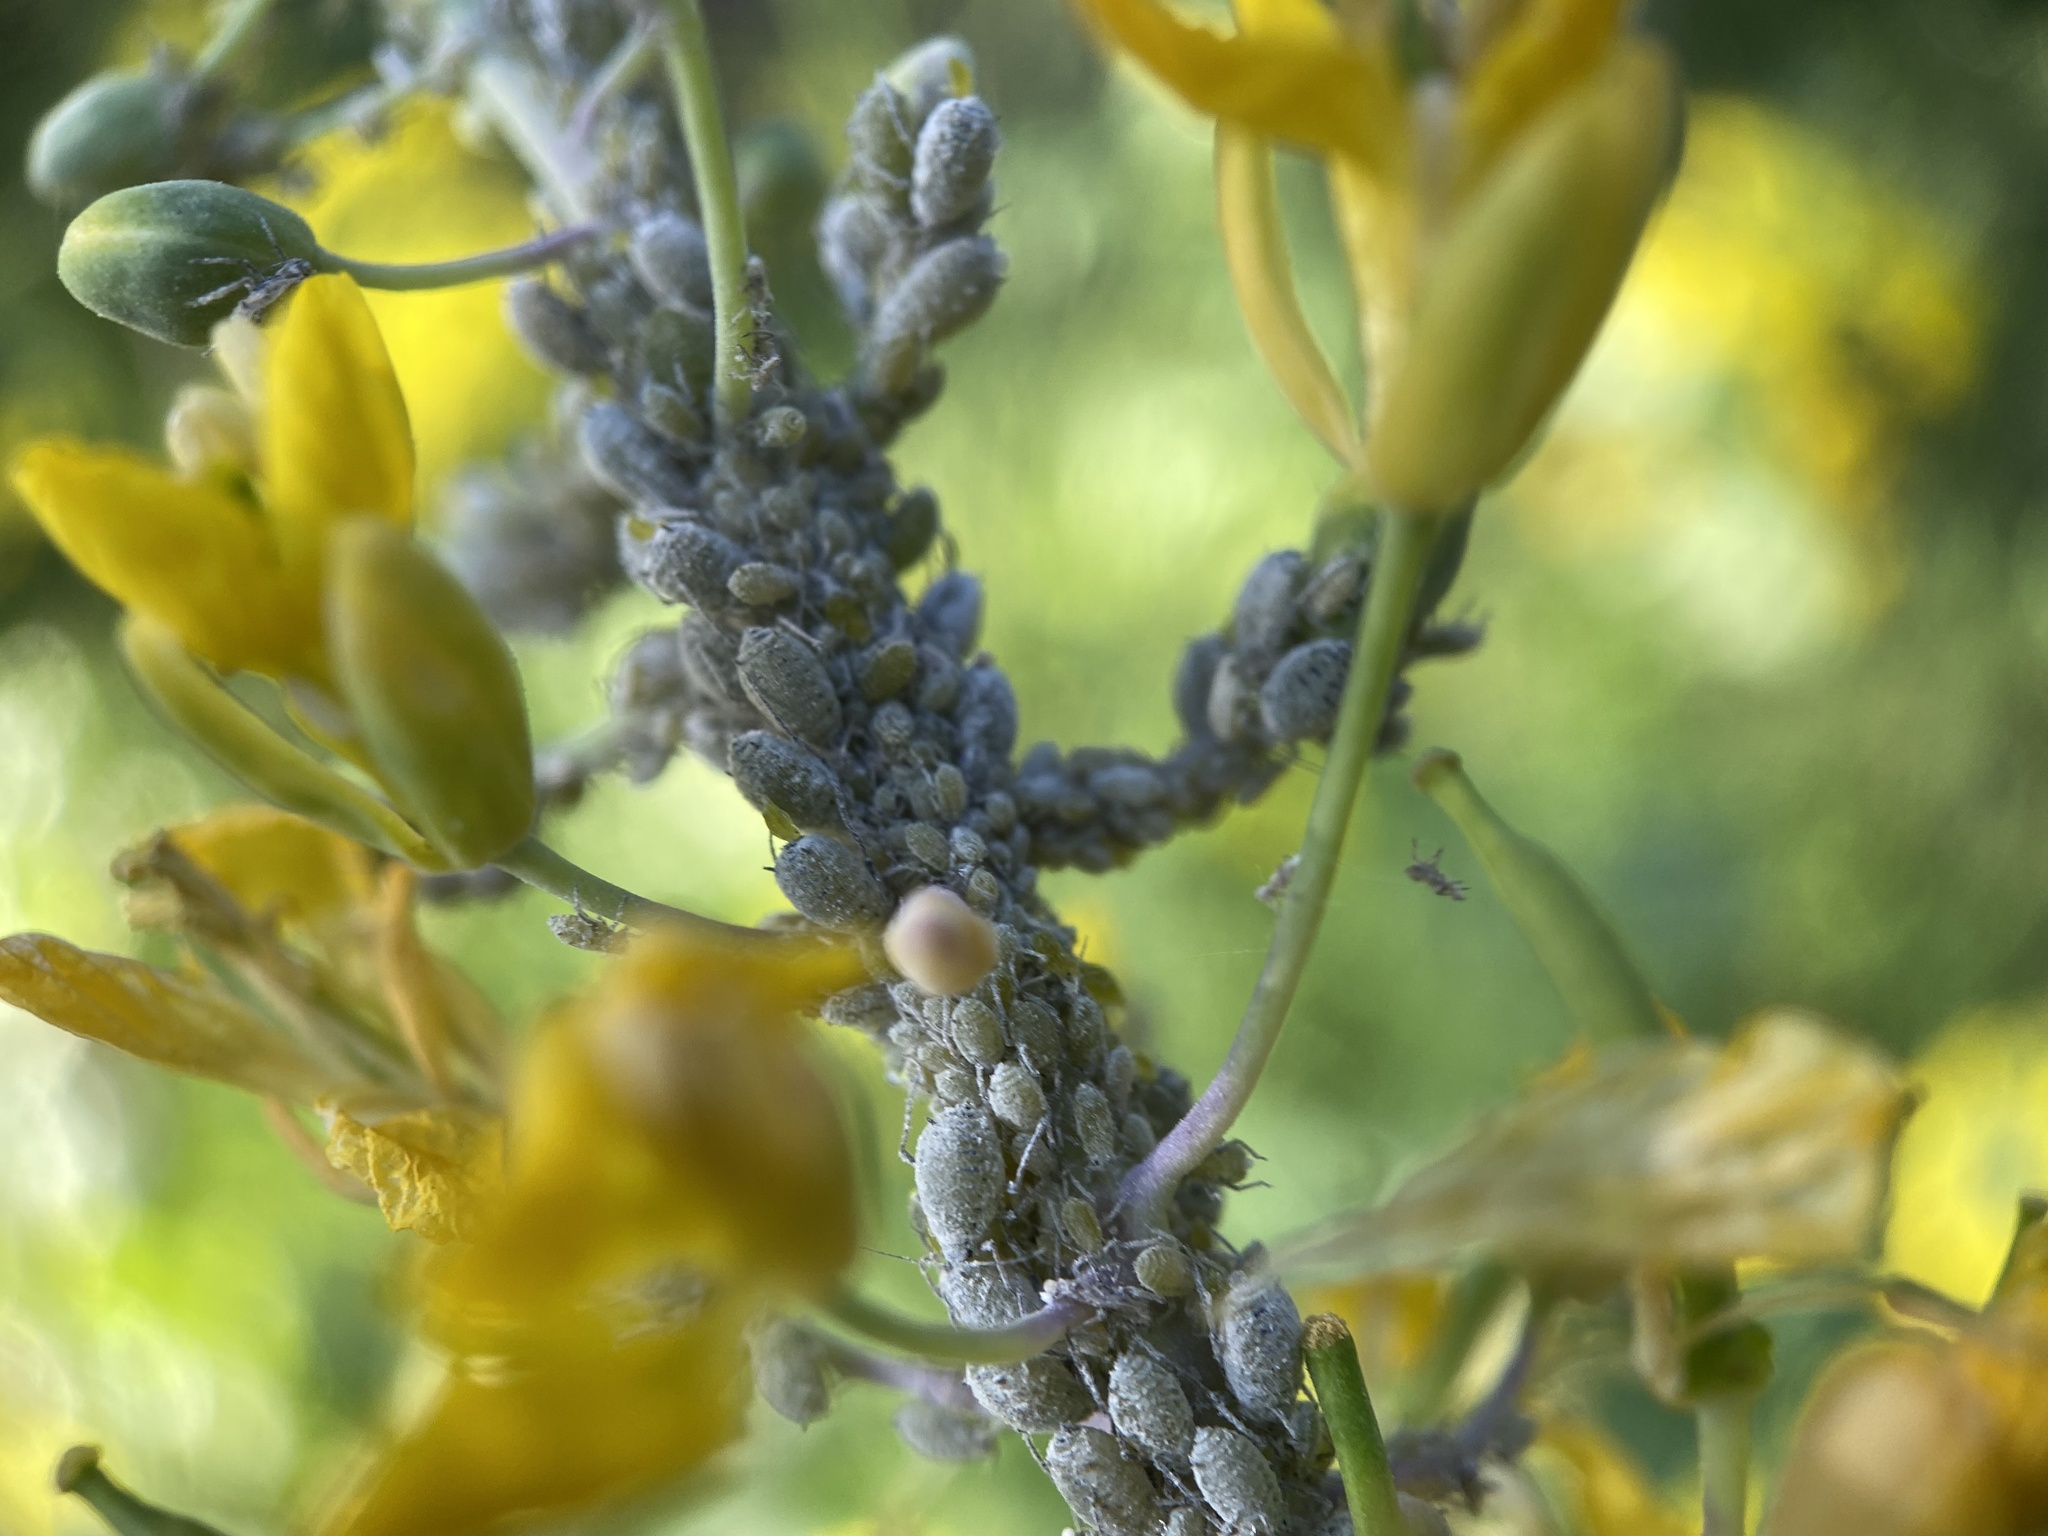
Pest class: cabbage_aphid